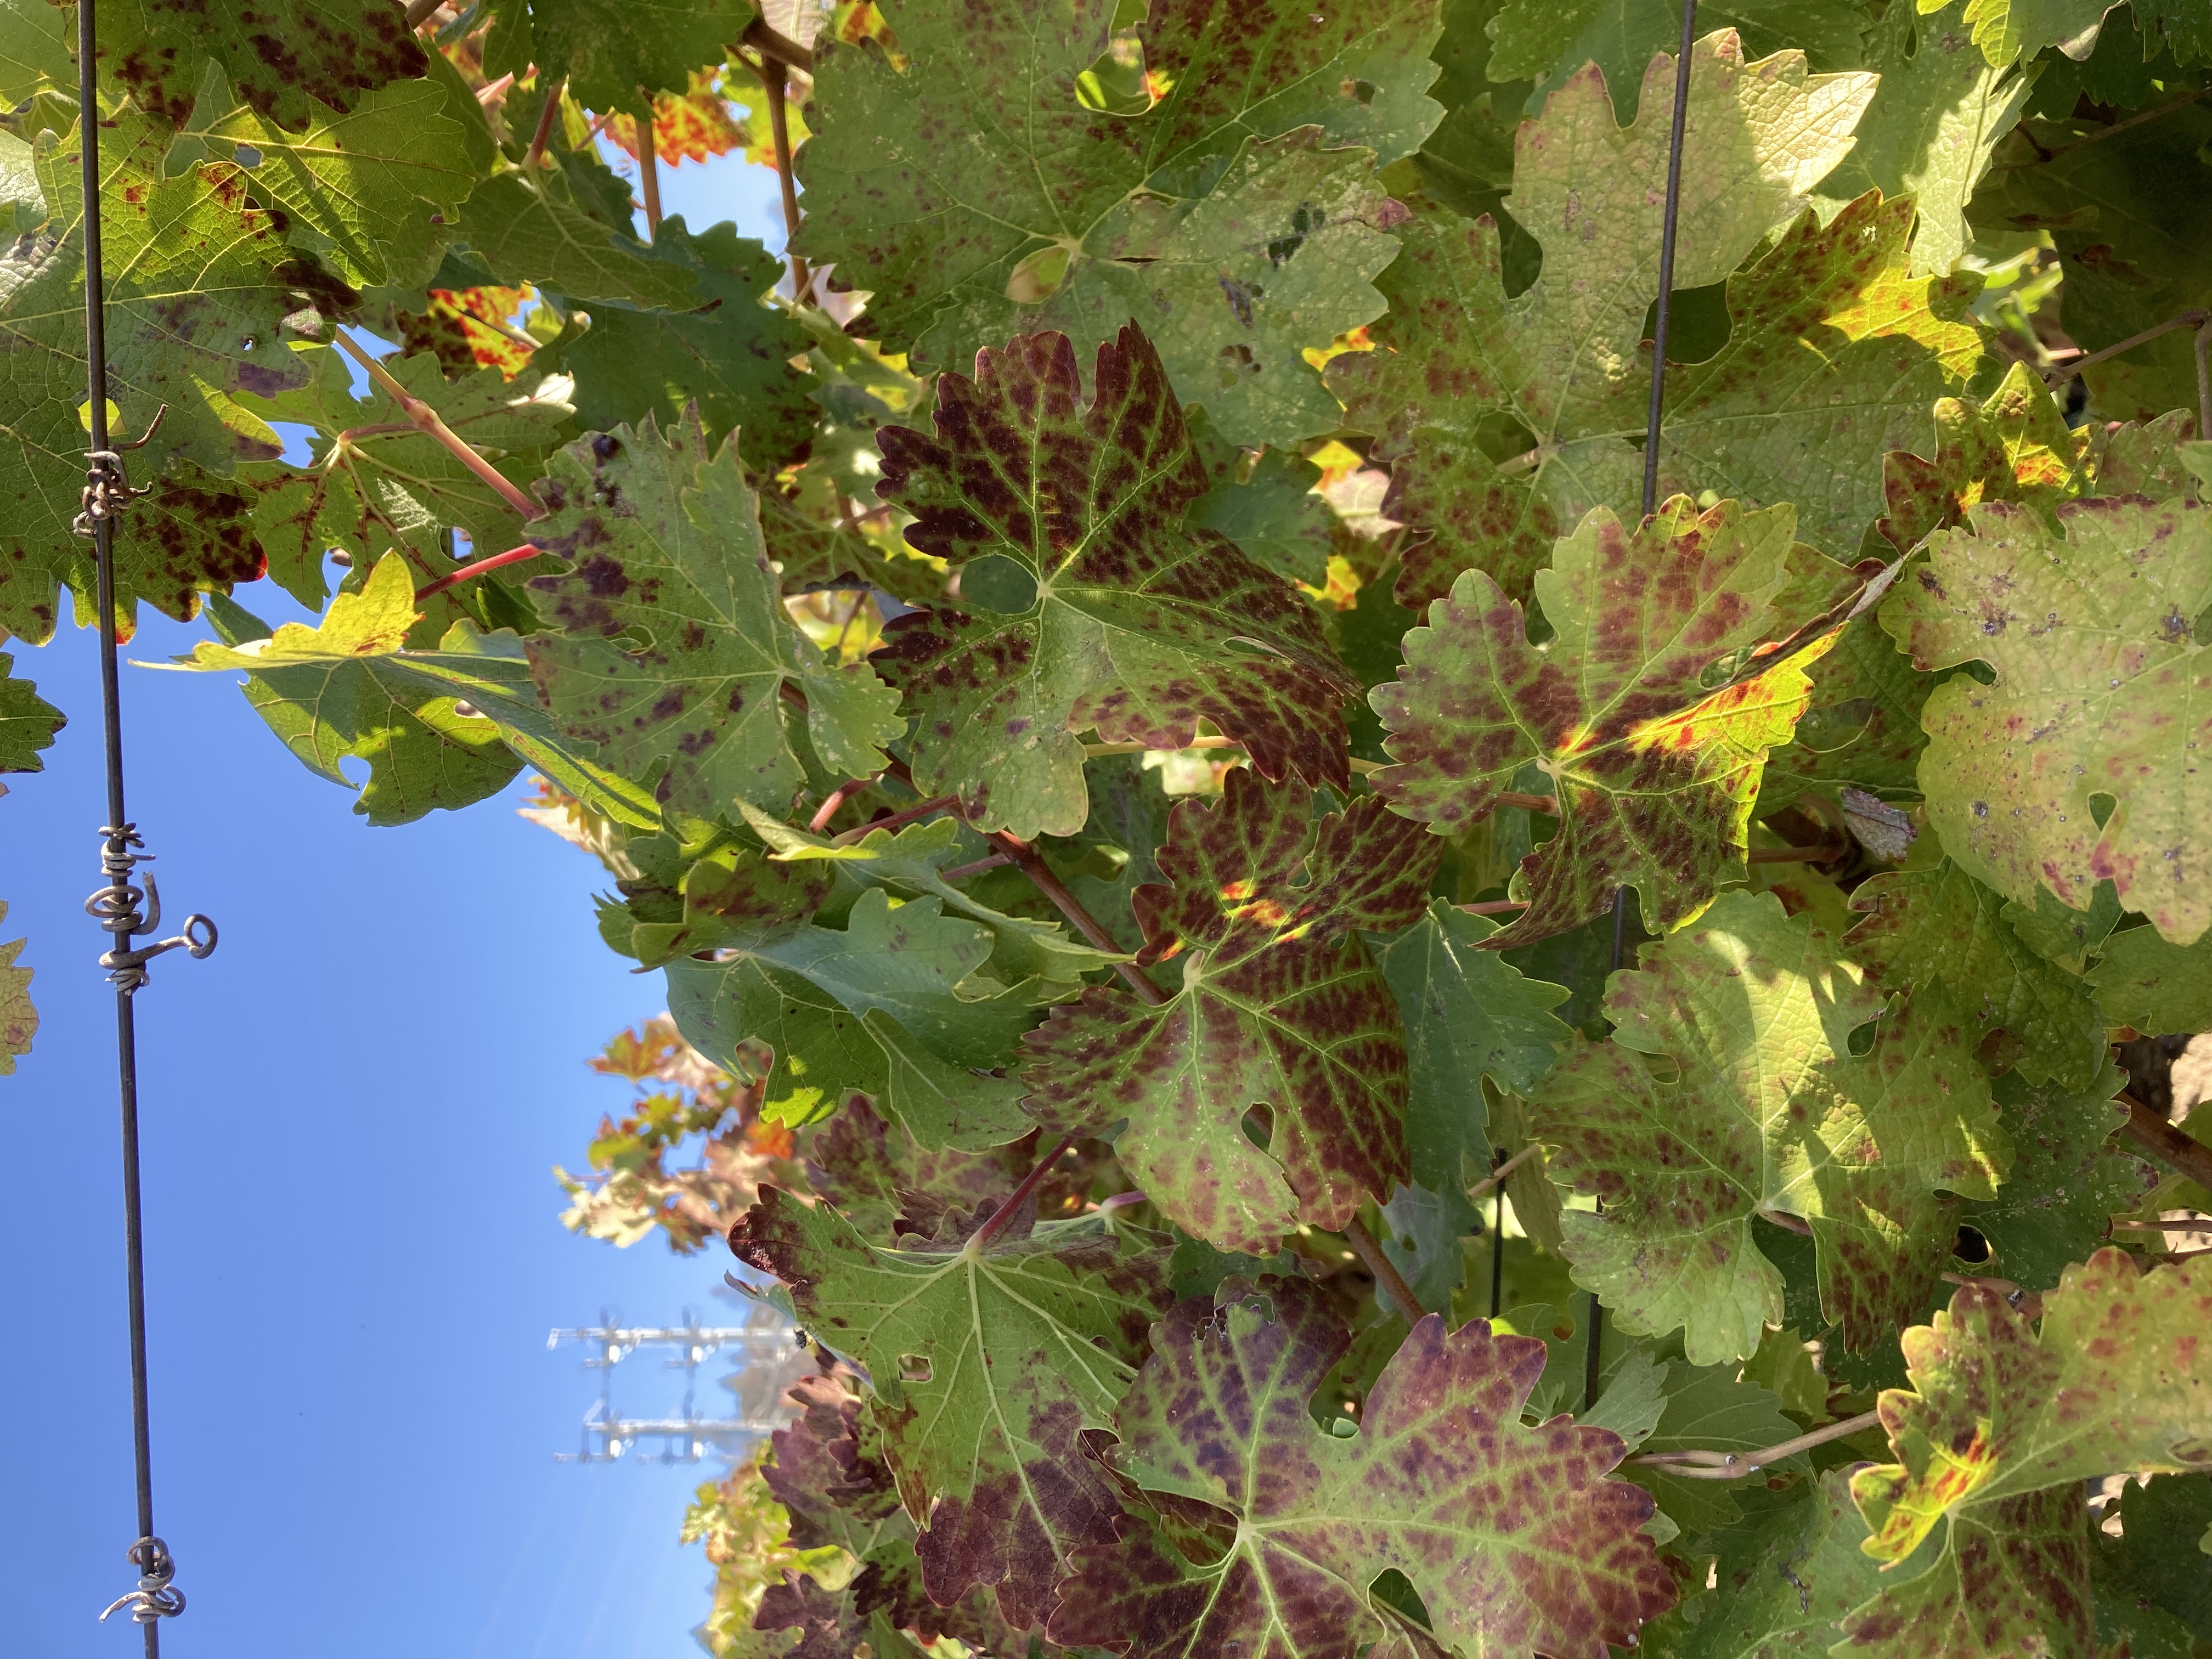
Label: Leafroll 3